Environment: real
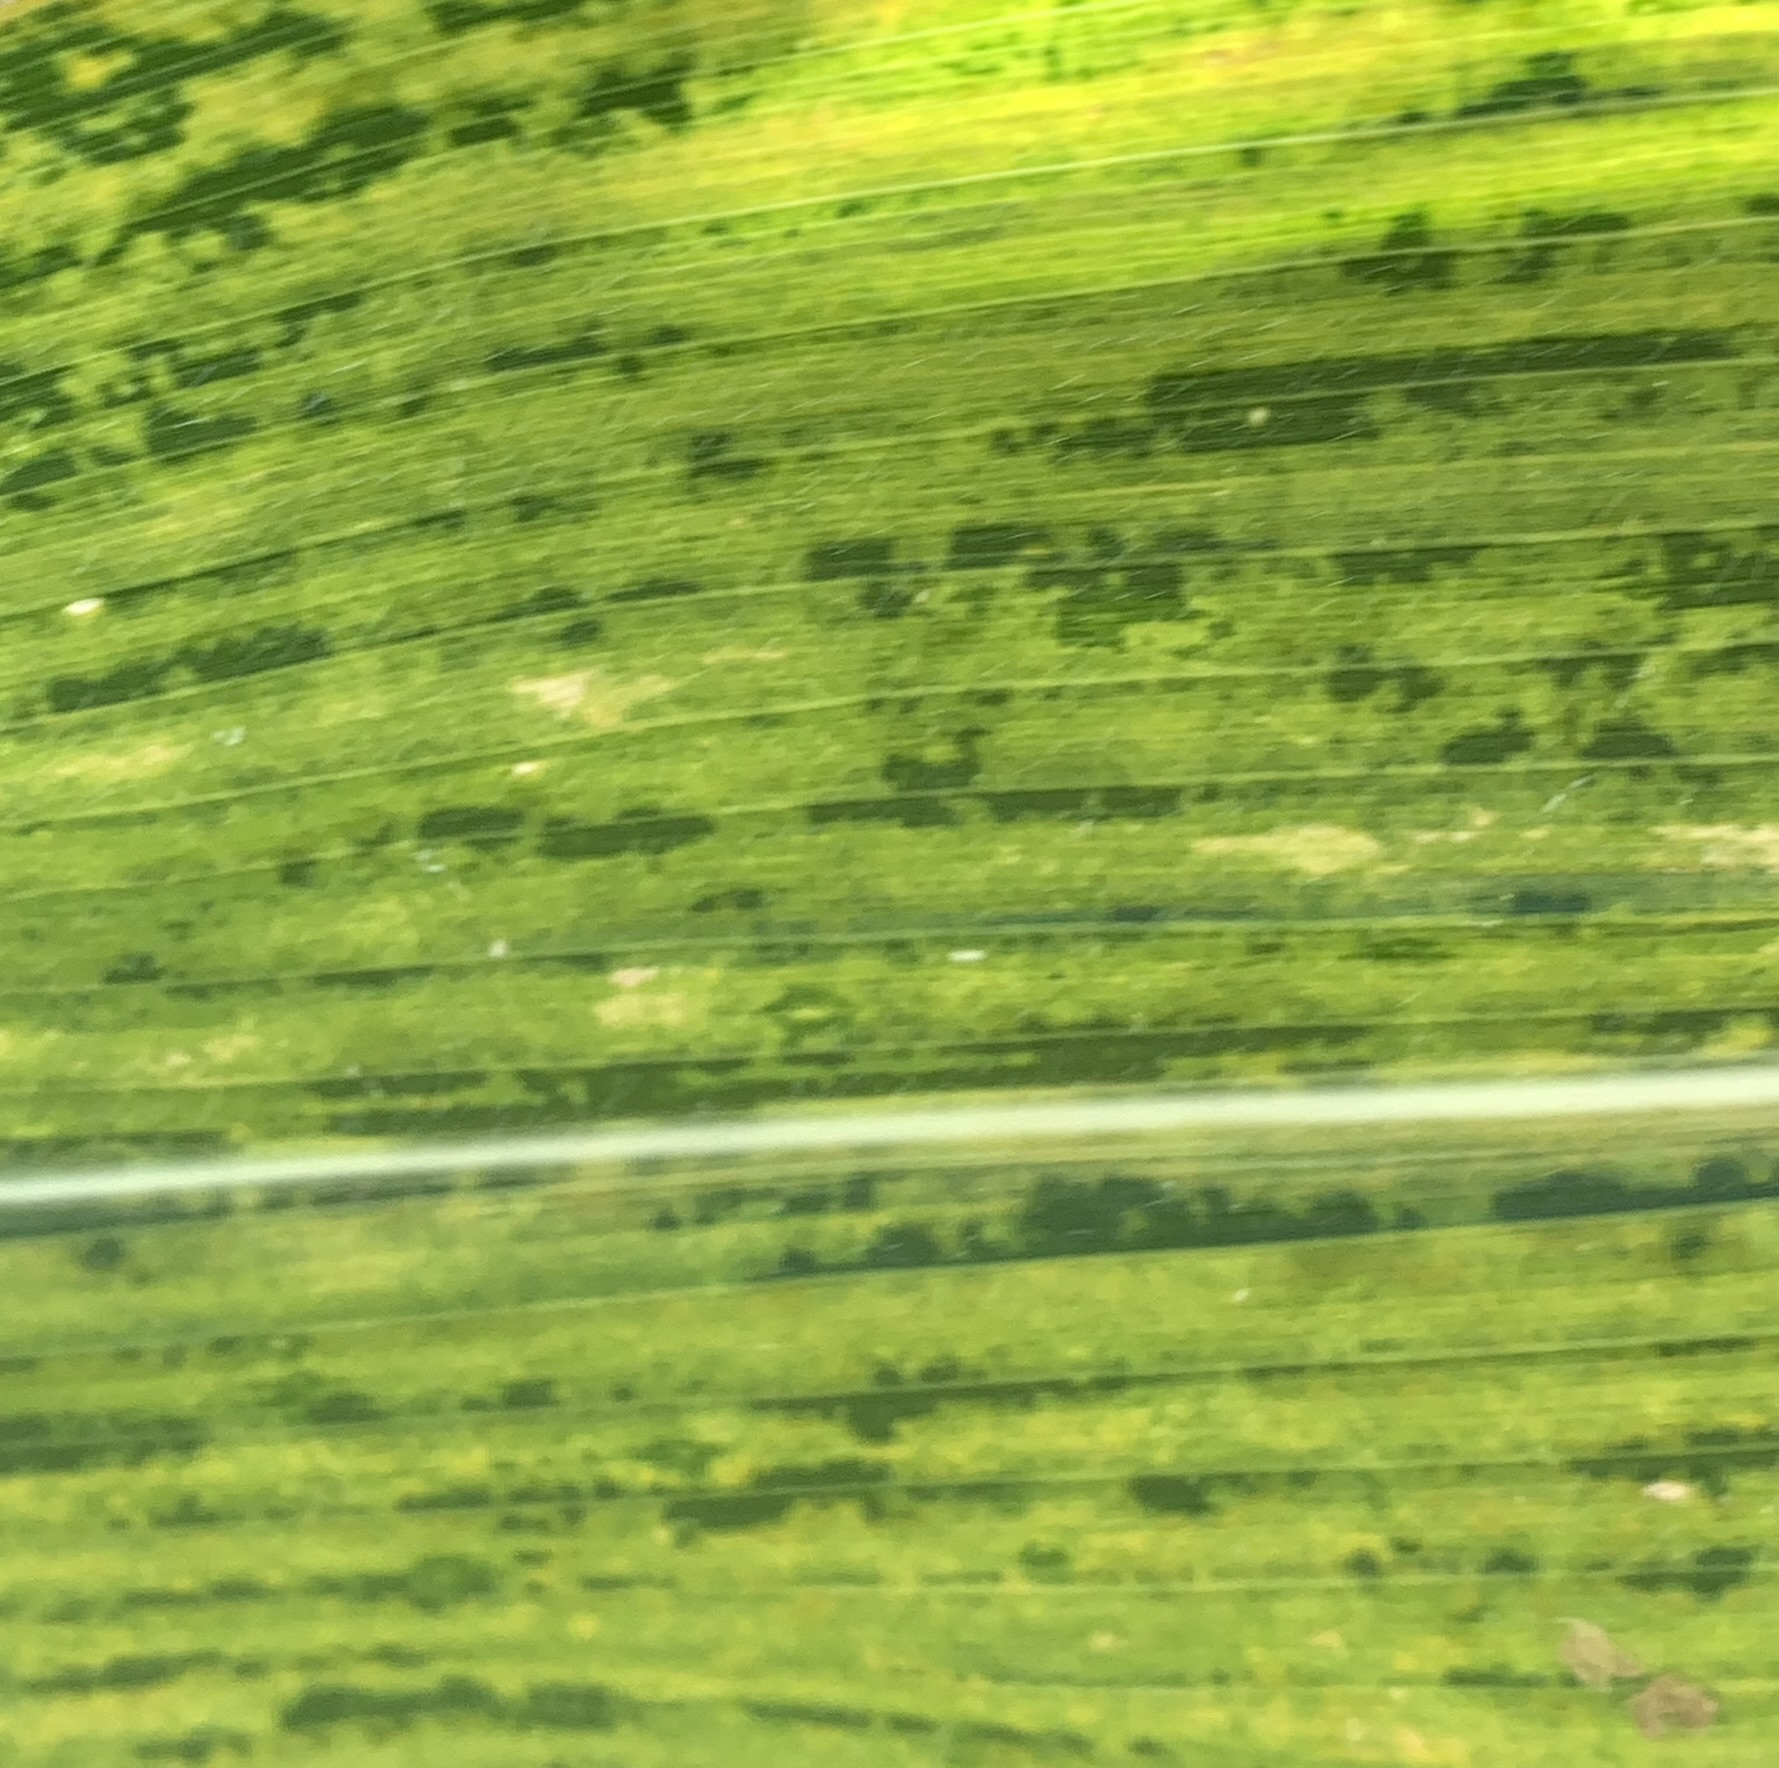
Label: lethal_necrosis